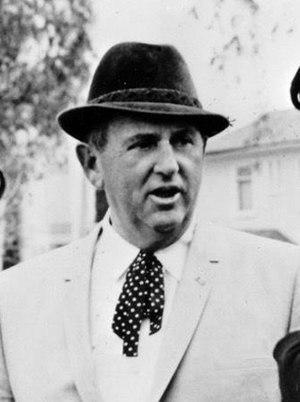
Andreas Cornelis van Kuijk dit « Le colonel Parker », né le 26 juin 1909, probablement à Bréda, et mort le 21 janvier 1997 à Las Vegas, fut notamment l'impresario exclusif d'Elvis Presley.